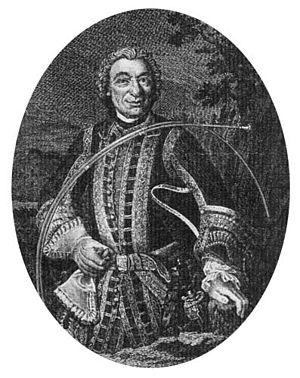
Marc-Antoine de Dampierre, marquis de Dampierre, est un maître de vénerie, sonneur de trompe et compositeur.
La trompe de chasse est un instrument de musique français en laiton ou bronze, utilisé pour la vénerie. Issu des instruments de communication cynégétiques signalant par des sons lents ou courts, aigus ou graves, les différentes situations pendant la chasse. Ces instruments étaient faits de cornes d'animaux, de bois puis de cuivre. Les langages exploités par ces instruments s'appelaient les cornures. On chasse alors « À cor et à cris ».